Taibe, Galilee

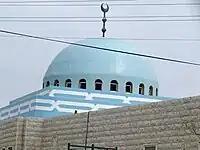
Taibe village mosque

In a census conducted in 1922 by the British Mandate authorities, Taibeh had a population of 220, all Muslim, while at the time of the 1931 census, At-Taiyiba had 43 occupied houses and a population of 186 Muslims.